Nimitz-class aircraft carrier

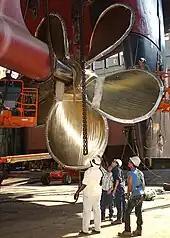
One of the four propellers of "George Washington"

All ships of the class are powered by two A4W nuclear reactors, housed in separate compartments. The reactors produce heat through nuclear fission, which heats water to produce steam. This is then passed through four turbines, which are shared by the two reactors. A gearbox transmits power to four propeller shafts, producing a maximum speed of over and maximum power of . The turbines power the four bronze propellers, each with a diameter of and a weight of . Behind these are the two rudders, which are high and long, and each weighs .